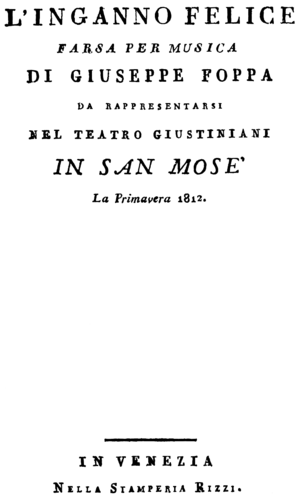
L'inganno felice / Synopsis
Omslaget til librettoen ved opførslen i Venedig i 1812
L'inganno felice er en opera i én akt af Gioachino Rossini til en libretto af Giuseppe Maria Foppa.